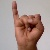
The image shows a hand gesture representing the letter 'I' in Indian Sign Language.